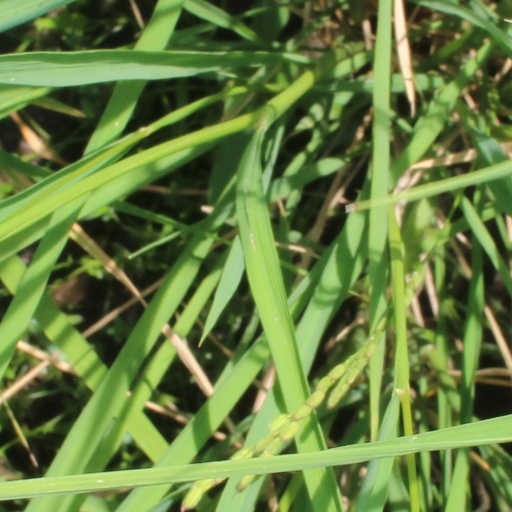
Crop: rice